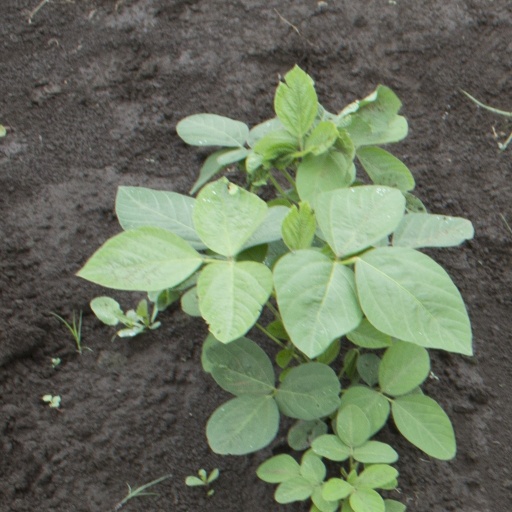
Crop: soybean